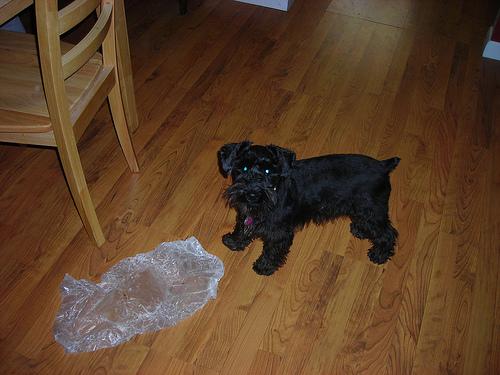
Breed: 2342-n000102-miniature_schnauzer